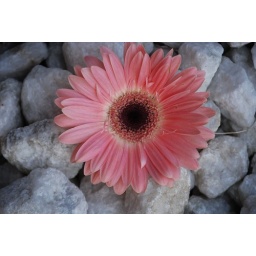
pink gerber in stone